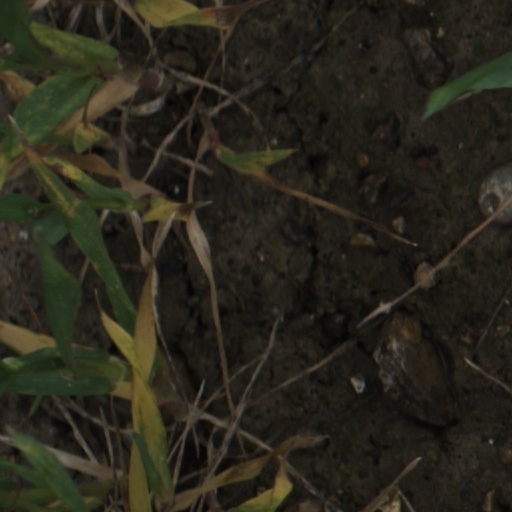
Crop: wheat